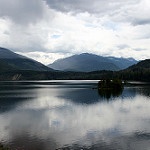
Scene: Outdoor